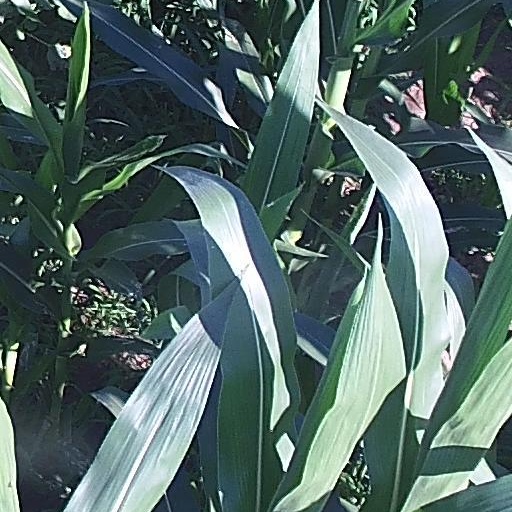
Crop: maize; corn